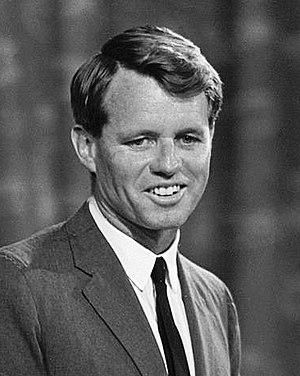
Le clan Kennedy est une famille américaine d'origine irlandaise, ayant donné aux États-Unis de nombreux politiciens issus du Parti démocrate tout au long du XXᵉ siècle puis du XXIᵉ siècle. Les Kennedy sont principalement implantés en Nouvelle-Angleterre, et particulièrement dans la région de Boston, dans le Massachusetts. Le membre le plus illustre de la famille est John Fitzgerald Kennedy, 35ᵉ président des États-Unis, assassiné au cours de son mandat en 1963.
L’assassinat de Robert Francis Kennedy, sénateur américain de l'État de New York, ancien procureur général des États-Unis et frère du président assassiné John Fitzgerald Kennedy, eut lieu peu après minuit, le 5 juin 1968 à Los Angeles, en Californie, aux États-Unis. Robert F. Kennedy fut abattu à l'issue d'une réception organisée pour célébrer la fin de la campagne pour les primaires démocrates à la présidence des États-Unis en Californie en vue de l'élection présidentielle de 1968. Sirhan Sirhan, d'origine transjordanienne, alors âgé de vingt-quatre ans, fut jugé coupable et incarcéré pour ce crime. Il est toujours sous les verrous. L'assassinat proprement dit fit l'objet d'un enregistrement audio par un journaliste, et la scène fut photographiée dans les minutes suivantes. Les clichés de l'étudiant Scott Enyart furent retrouvées aux archives de l'État de Californie, en 1996 et volées lors de leur transfert depuis Sacramento.